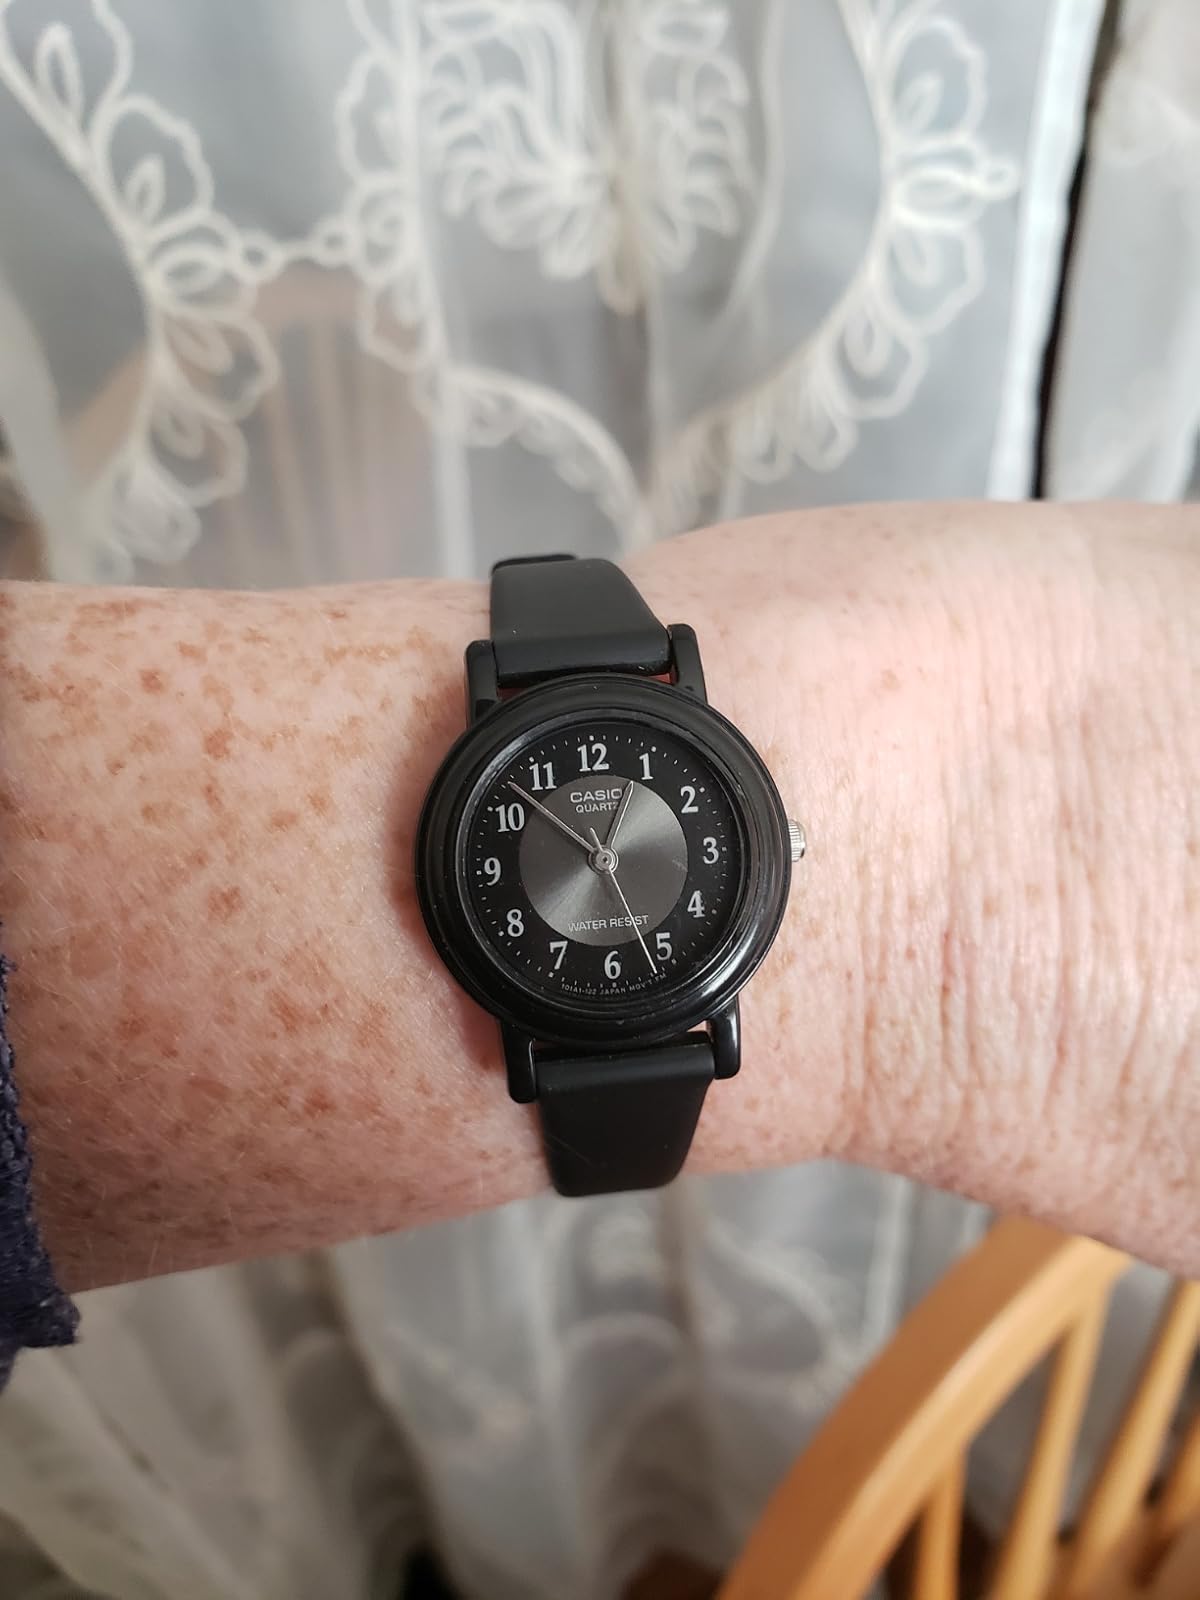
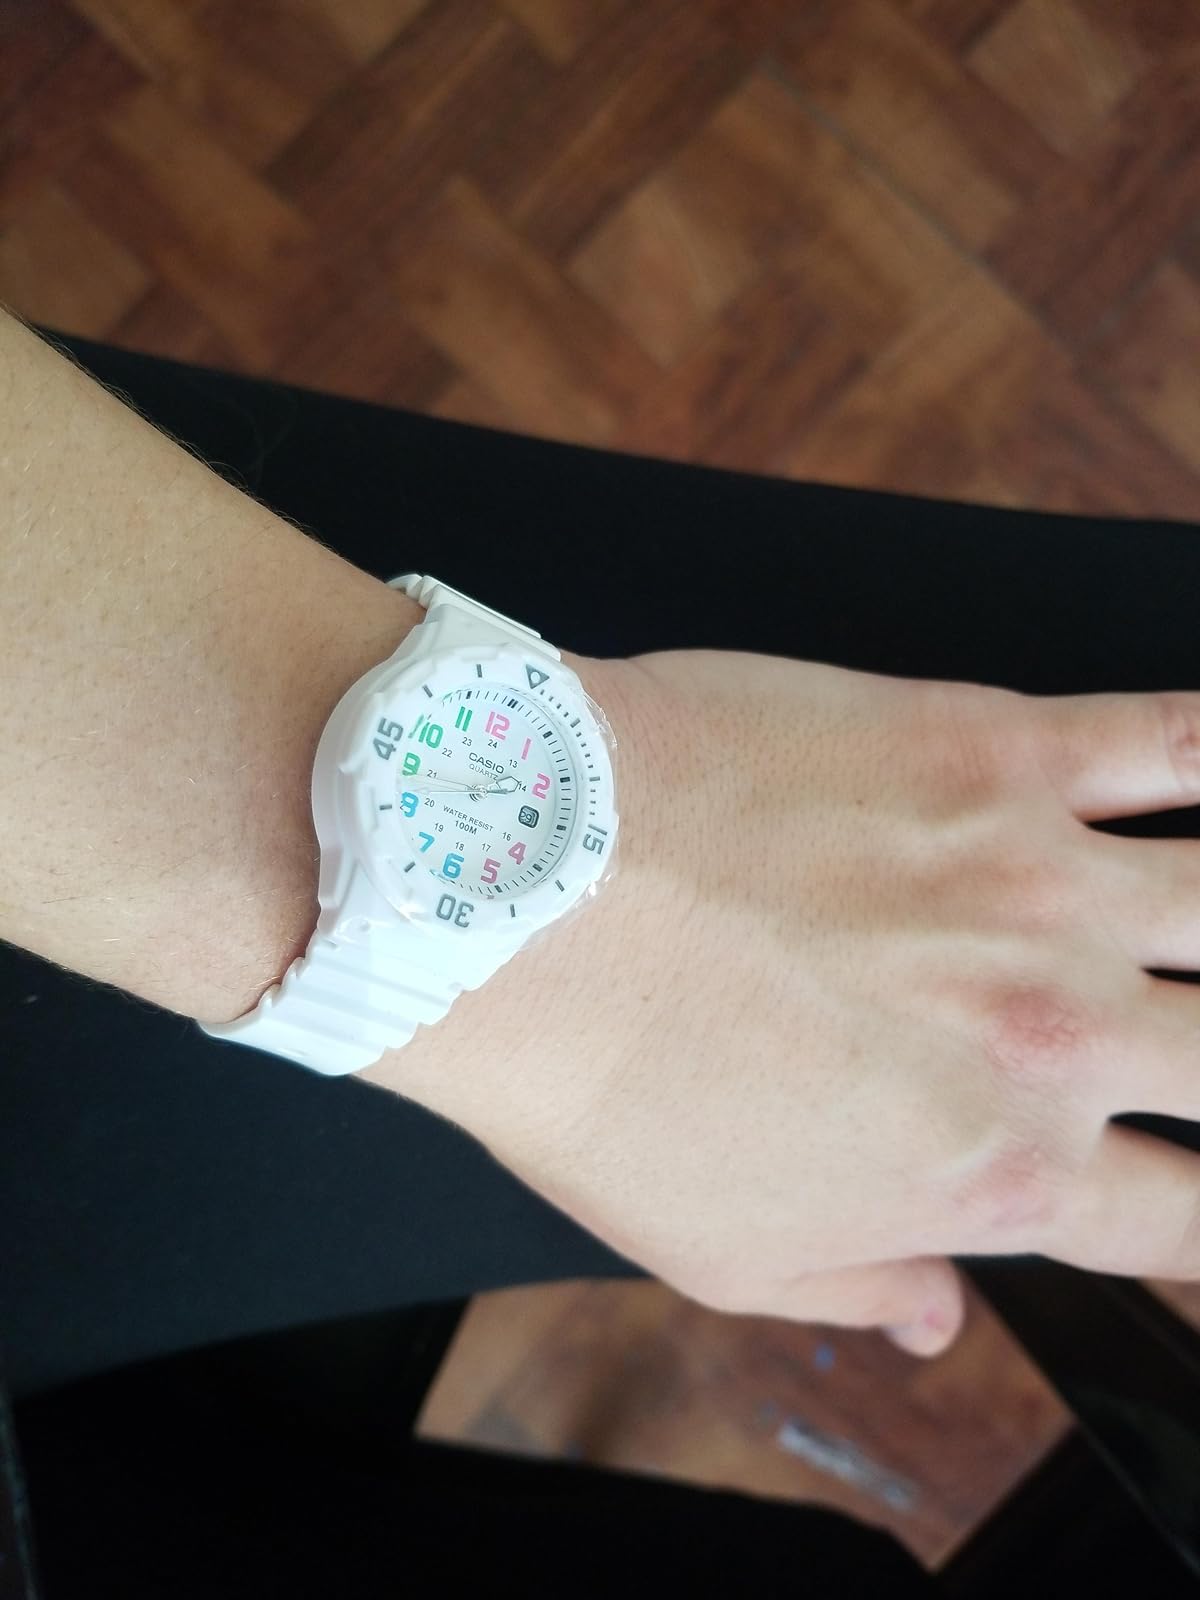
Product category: accessories_watch
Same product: no